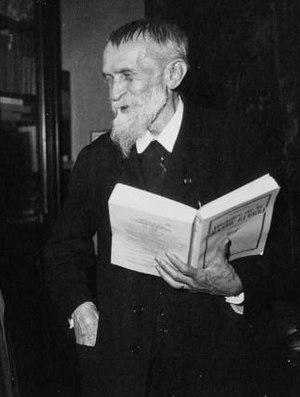
Irène Némirovsky est une romancière russe d'expression française, née à Kiev le 11 février 1903 et morte le 19 août 1942 à Auschwitz. Auteur à succès dans la France des années 1930 mais oubliée après la Seconde Guerre mondiale, elle est le seul écrivain à qui le prix Renaudot ait été décerné à titre posthume, en 2004, pour son roman inachevé Suite française.